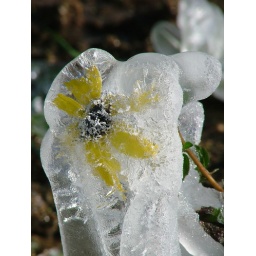
A Moment of a yellow flower sharing its beauty, frozen for a moment in the early morning COLD air!